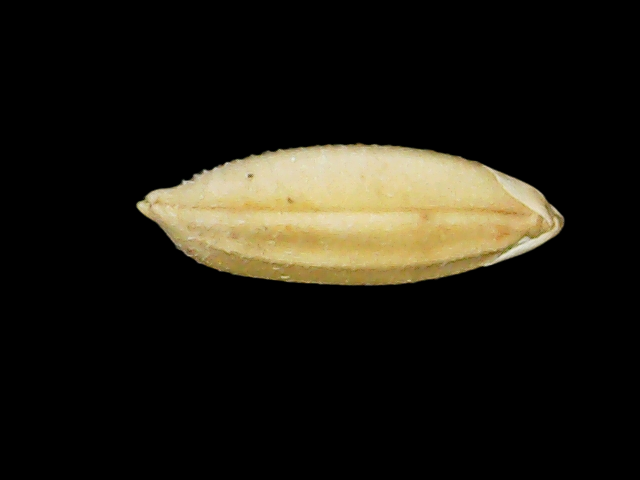
Rice variety: Binadhan10